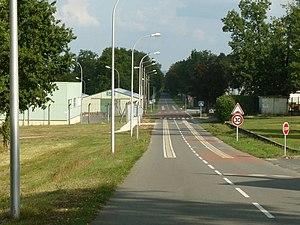
Camp militaire 515 RT en forêt de la Braconne (16), France
La forêt de la Braconne est une forêt domaniale de la Charente, en France, située à l'est d'Angoulême.